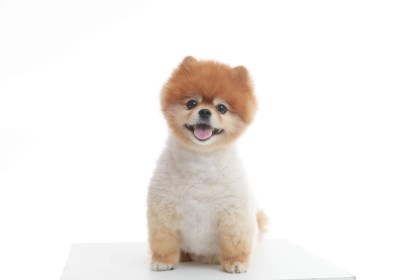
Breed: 1936-n000005-Pomeranian